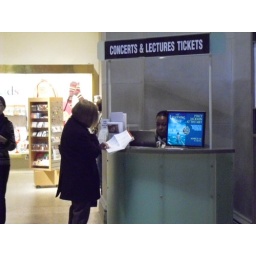
Please stop by our Great Hall box office for questions about our programs or to buy tickets.